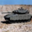
Label: tank